2015 Irwin Tools Night Race

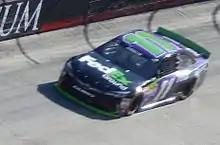
Denny Hamlin (pictured during qualifying) won the pole for the race.

Denny Hamlin won the pole with a new track record time of 14.602 and a speed of . "Our FedEx Ground Camry obviously was very fast that last round and Dave (Rogers, crew chief) made the great adjustments to it to pick up the speed and I think that hopefully we’ll have something that we can race with them tomorrow night,” Hamlin said. “The first round just got loose and that kind of put us behind the whole time," Kevin Harvick said after qualifying seventh. "Other than that the car drove pretty good, really throughout every round. Had a little bit of trouble with all the engine stuff shutting off at the end of the straightaway so that was definitely hurting us." “All of our cars have had good speed today, we just missed the setup there a little bit for qualifying and couldn’t really fix it from the pit box," said Matt Kenseth after qualifying 13th. "We got the best lap we could out of it – wish we could have made it to the last round there. Just didn’t quite have enough in it.” "We didn’t qualify very good here the last time we were here and heck, I think this time we were worse than we were the last time," Jeff Gordon said after qualifying 24th for his final start at Bristol. "But we raced really good. I thought our race runs looked decent today. It’s hard to pass. The groove is up top there, so I was hoping we were going to qualify better than this, especially with this pretty awesome Rainbow paint scheme that Axalta has this weekend for us. But, it just wasn’t meant to be. I don’t know. We were just really struggling when we put it into qualifying trim.” Jeb Burton, Travis Kvapil and Reed Sorenson failed to qualify for the race.